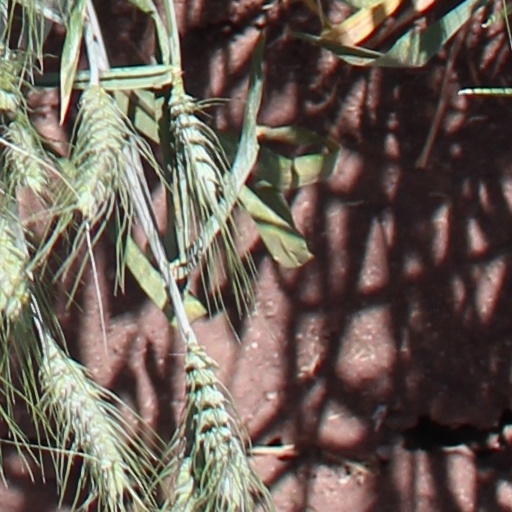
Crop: wheat